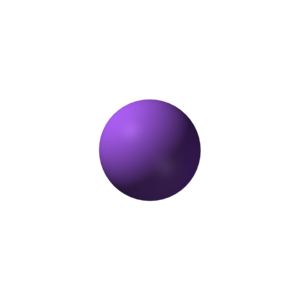
Le lactate de sodium est un sel de sodium et d'acide lactique. Il est produit par fermentation d'une source de sucres telle que le maïs puis la neutralisation du lactate de sodium conduit à la formation du composé de formule brute NaC₃H₅O₃.